Blanche Sweet

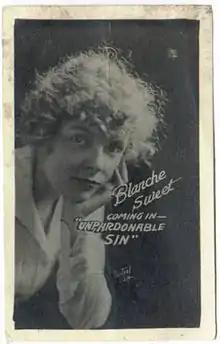
Sweet, seen in 1919 "Unpardonable Sin"

After many starring roles, her landmark film was the 1911 D. W. Griffith thriller "The Lonedale Operator". In 1913, she starred in "Judith of Bethulia", Griffith's first feature film, which made her an instant star. In 1914, Sweet was considered by Griffith for the part of Elsie Stoneman in his epic "The Birth of a Nation" (1915), but the role went to Lillian Gish. The same year, Sweet parted ways with Griffith and joined Paramount (then Famous Players–Lasky) for the much higher pay that studio was able to afford.